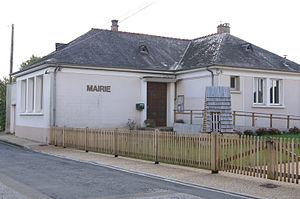
Mairie de La Bosse.
La Bosse est une commune française, située dans le département de la Sarthe en région Pays de la Loire, peuplée de 137 habitants.